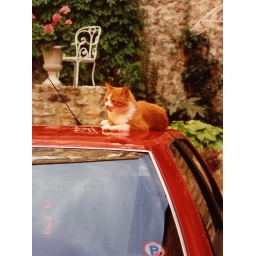
This Ginger and White Cat seen on the roof of a car in France